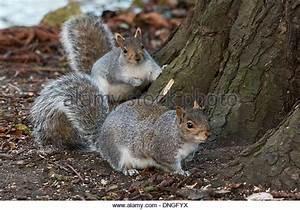
squirrel